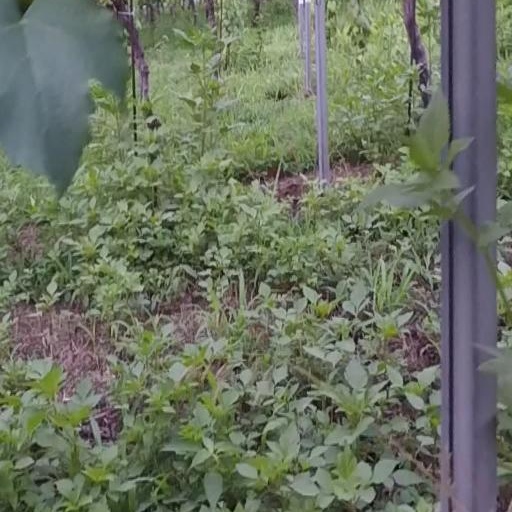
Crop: grape